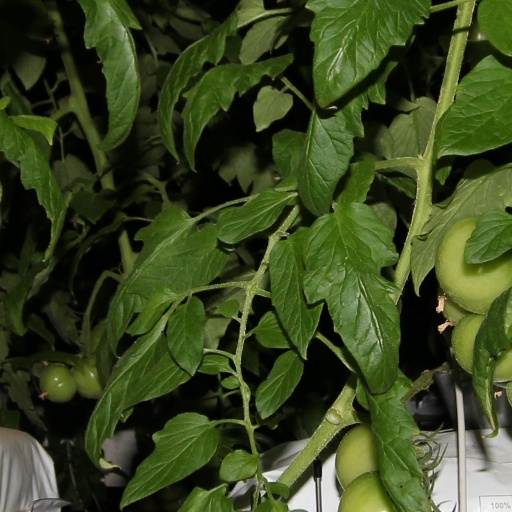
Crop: tomato